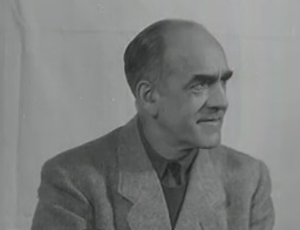
Le camp de Mauthausen était un camp de concentration instauré par le régime nazi du Troisième Reich autour des villages de Mauthausen et de St. Georgen/Gusen en Haute-Autriche à environ 22 km de Linz.